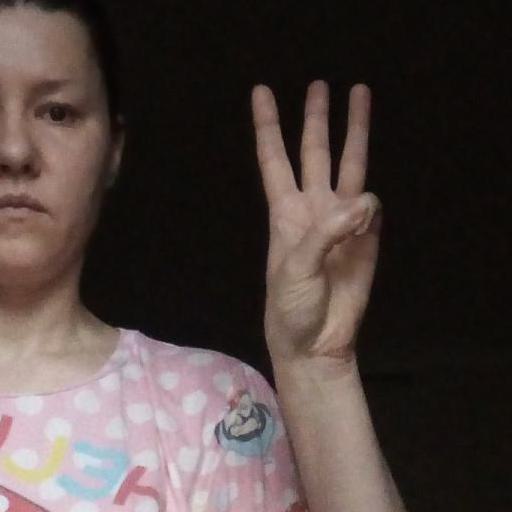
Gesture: three